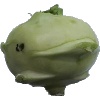
Label: kohlrabi